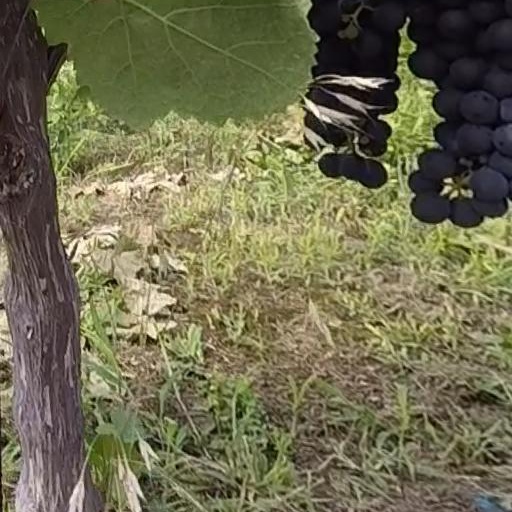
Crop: grape